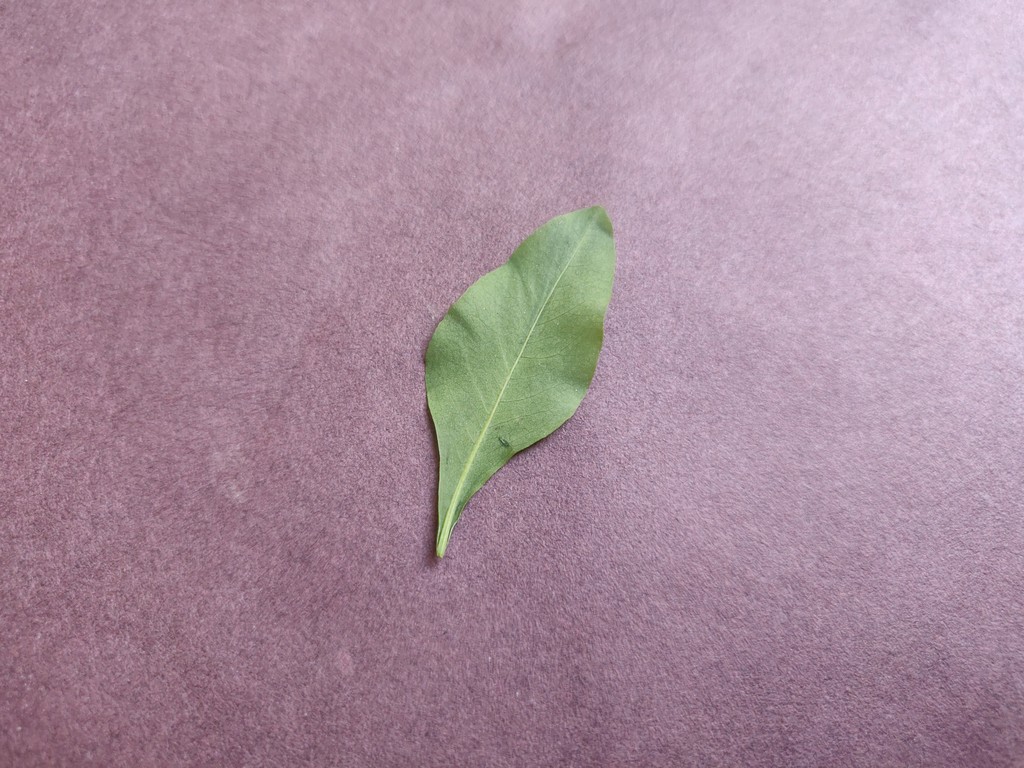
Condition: Healthy
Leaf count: single
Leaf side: back